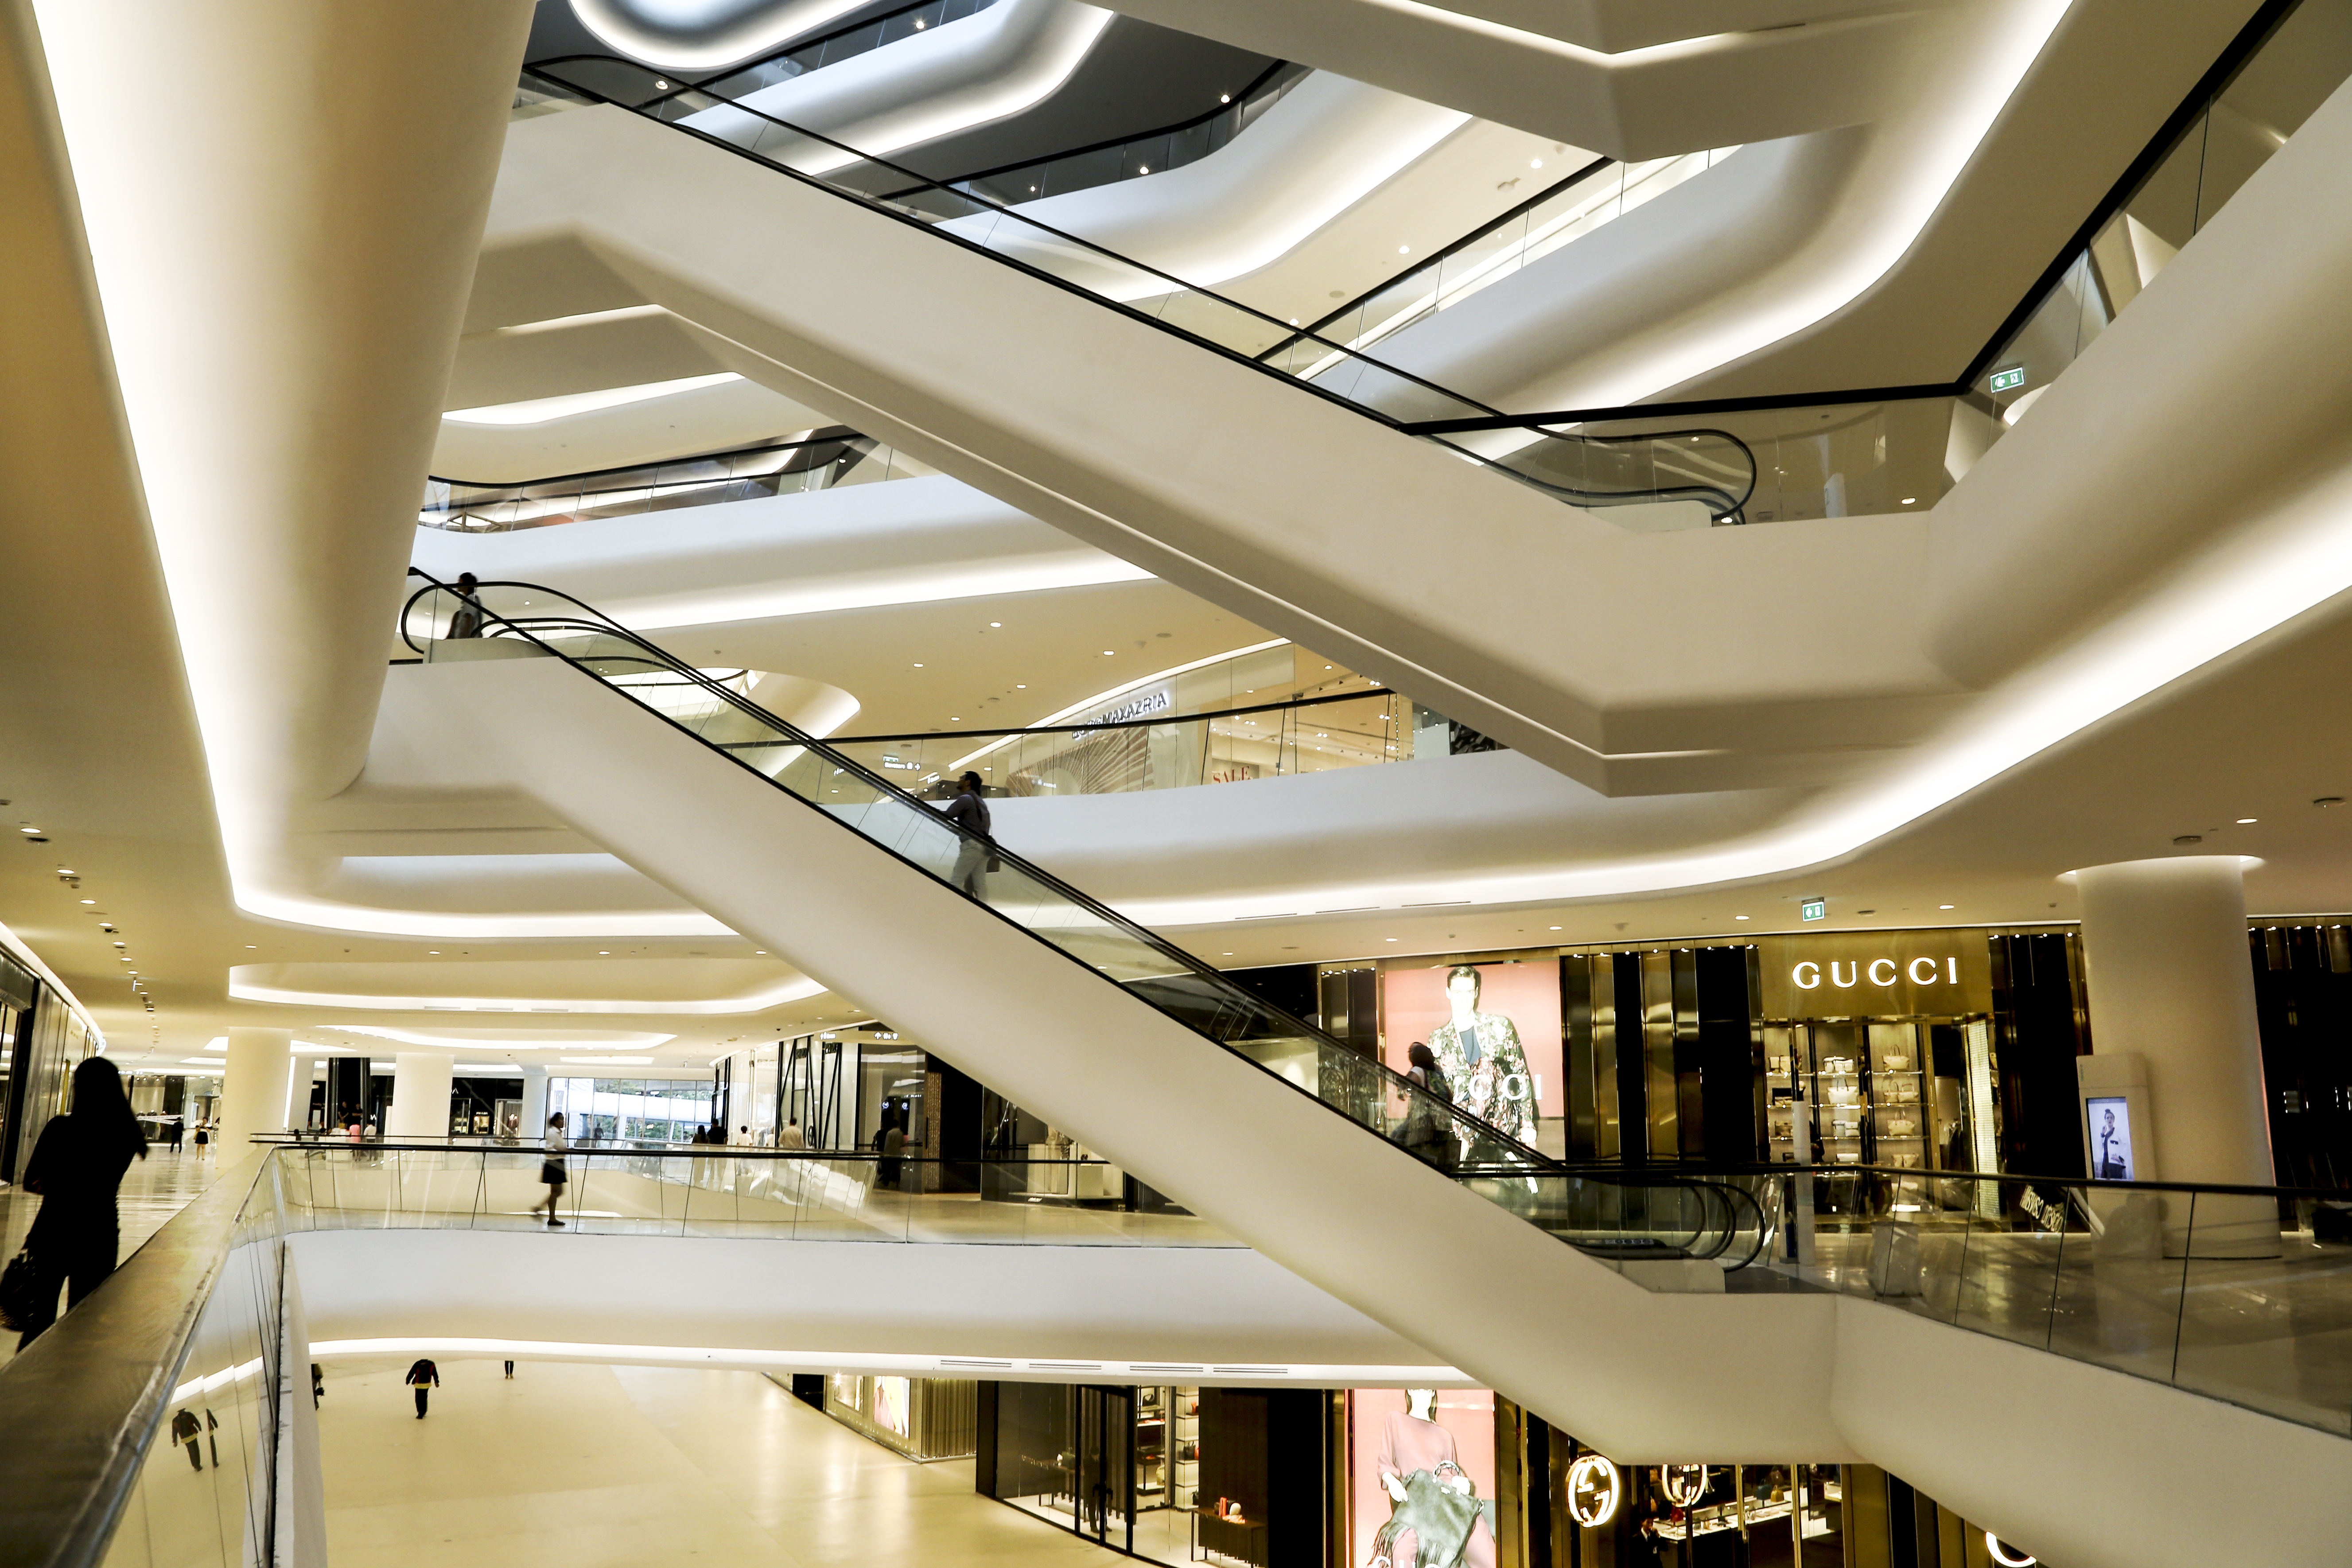
architecture, building, ceiling, shop, store, shopping, lighting, interior design, luxury, design, mall, bangkok, lobby, headquarters, consumerism, retail, escalators, department store, daylighting, shopping mall, central embassy